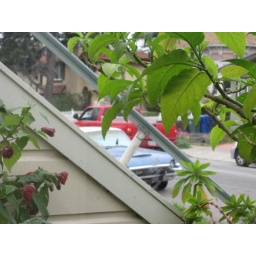
One of the guys drives this red truck and follows the street cleaner around